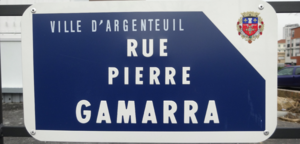
Pierre Gamarra est un écrivain français né à Toulouse le 10 juillet 1919 et mort à Argenteuil le 20 mai 2009. Il est romancier, poète et critique. Il est aussi l'auteur d'essais et de pièces de théâtre.